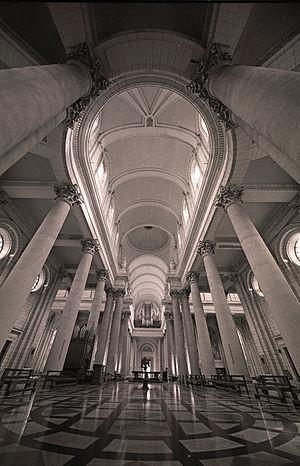
La cathédrale Notre-Dame-et-Saint-Vaast est une église catholique située à Arras, dans le département du Pas-de-Calais, en région Hauts-de-France. C'est l'église cathédrale du diocèse d'Arras.